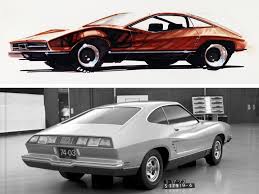
Vehicle type: Cars